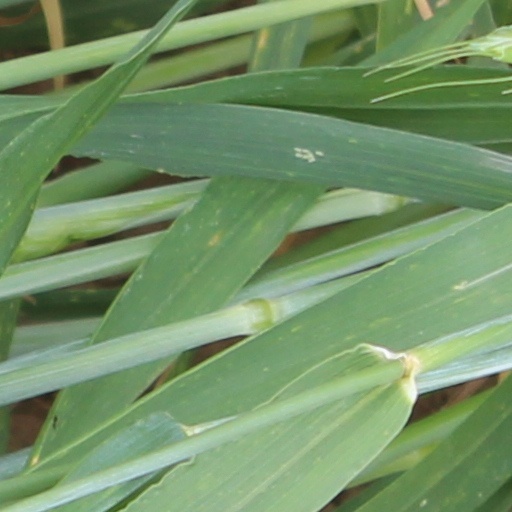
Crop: wheat